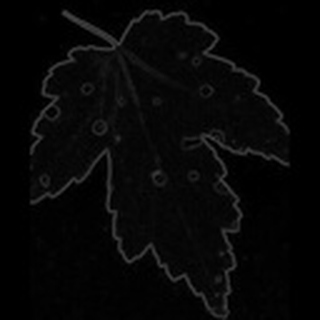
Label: cotton_target_spot